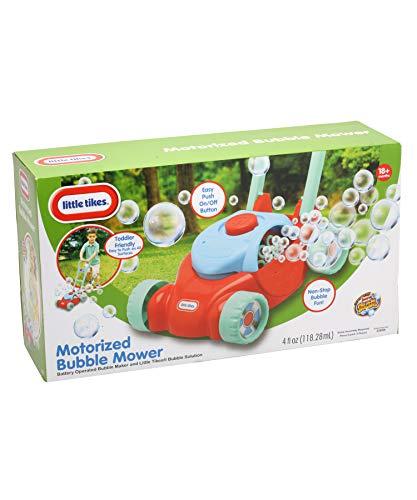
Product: Little Tikes Bubble Lawn Mower
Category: Toys & Games | Sports & Outdoor Play | Gardening Tools
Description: This mower lets you make tons of bubbles on the go with a simple on/off button and wheels that make it easy to push on any surface.
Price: $31.70
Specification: ProductDimensions:5.5x18x18.8inches|ItemWeight:1.5pounds|ShippingWeight:2.85pounds(Viewshippingratesandpolicies)|DomesticShipping:ItemcanbeshippedwithinU.S.|InternationalShipping:ThisitemcanbeshippedtoselectcountriesoutsideoftheU.S.LearnMore|ASIN:B00IM7HBYQ|Itemmodelnumber:076666228386|Manufacturerrecommendedage:18monthsandup